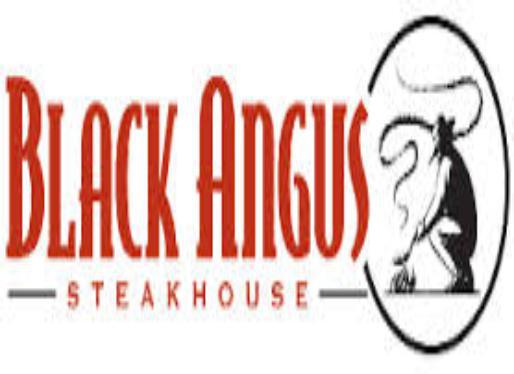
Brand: Black Angus Steakhouse
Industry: Food